Massachusetts Bay Transportation Authority

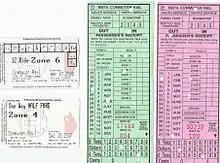
Commuter rail tickets and on-board fare receipts

In February 2015, there was record breaking snowfall in Boston from the 2014–15 North American winter, which caused lengthy closures of portions of the MBTA subway system, and many long-term operational and financial problems with the entire MBTA system coming under greater public attention, Massachusetts Governor Charlie Baker subsequently announced the formation of a special advisory panel to diagnose the MBTA's problems and write a report recommending proposals to address them. The special advisory panel formed the previous February released its report in April 2015.